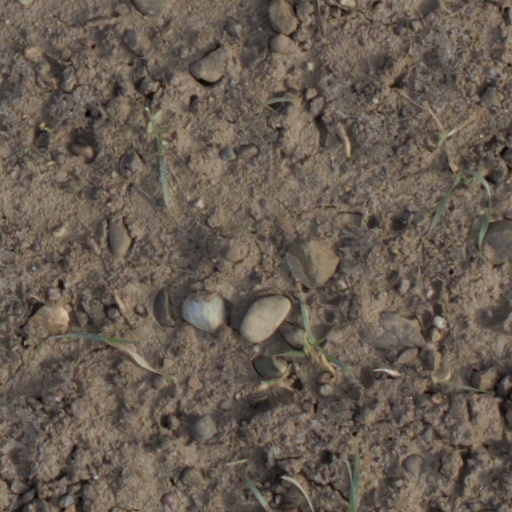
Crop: wheat